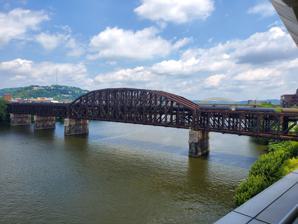
Building: Fort Wayne Railroad Bridge
Country: United States of America
Year built: 1904
Bridge Fort Wayne Railroad Bridge The main span over the Allegheny River , as seen from the David L. Lawrence Convention Center , 2022 Coordinates 40°26′53″N 79°59′46″W / 40.4480°N 79.9961°W / 40.4480; -79.9961 Carries 2 tracks of NS / Amtrak Fort Wayne Line Official name Bridge No. 1, Pittsburgh, Fort Wayne and Chicago Railway Characteristics Total length 985 feet (300 m) 5 spans Longest span 319 feet (97 m) Clearance below deck is 40.9 feet (12.5 m) above Emsworth Dam normal pool level (710 feet (220 m) above sea level) History Built 1901–1904 Location The Fort Wayne Railroad Bridge , listed as the Pennsylvania Railroad Bridge on the National Register of Historic Places, is a double-deck steel truss railroad bridge spanning the Allegheny River in Pittsburgh, Pennsylvania . The upper deck carries the Fort Wayne Line with two tracks of Norfolk Southern and Amtrak traffic. The lower deck is unused. The bridge crosses 40 feet (12 m) above the Allegheny and its longest span is 319 feet (97 m). History The bridge was built between 1901 and 1904 by American Bridge Company on new piers immediately next to the 1868 bridge it replaced while the old bridge remained in use. The 1868 bridge was a five-span wrought-iron lattice truss built for the Pittsburgh, Fort Wayne and Chicago Railway with two simple plate girder spans as approach roads at each end. In 1918 the bridge and associated approaches were raised (as were other neighboring bridges) to increase navigable headroom. The lower level was used by local freight trains switching in the Downtown area and the Strip District . Its tracks were removed in the 1980s as part of a major track and platform realignment through Pennsylvania Station . Center span, from a parking lot From south bank See also List of crossings of the Allegheny River References